Medium-density fibreboard

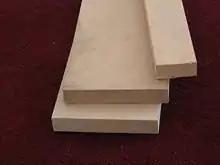
A sample of medium density fibreboard

Medium-density fibreboard (MDF) is an engineered wood product made by breaking down hardwood or softwood residuals into wood fibre, often in a defibrator, combining it with wax and a resin binder, and forming it into panels by applying high temperature and pressure. MDF is generally denser than plywood. It is made up of separated fibre but can be used as a building material similar in application to plywood. It is stronger and denser than particle board.